Sky position (RA, Dec in degrees): 167.334, -0.1154
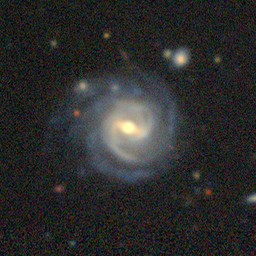
Galaxy morphology: Barred Spiral Galaxies